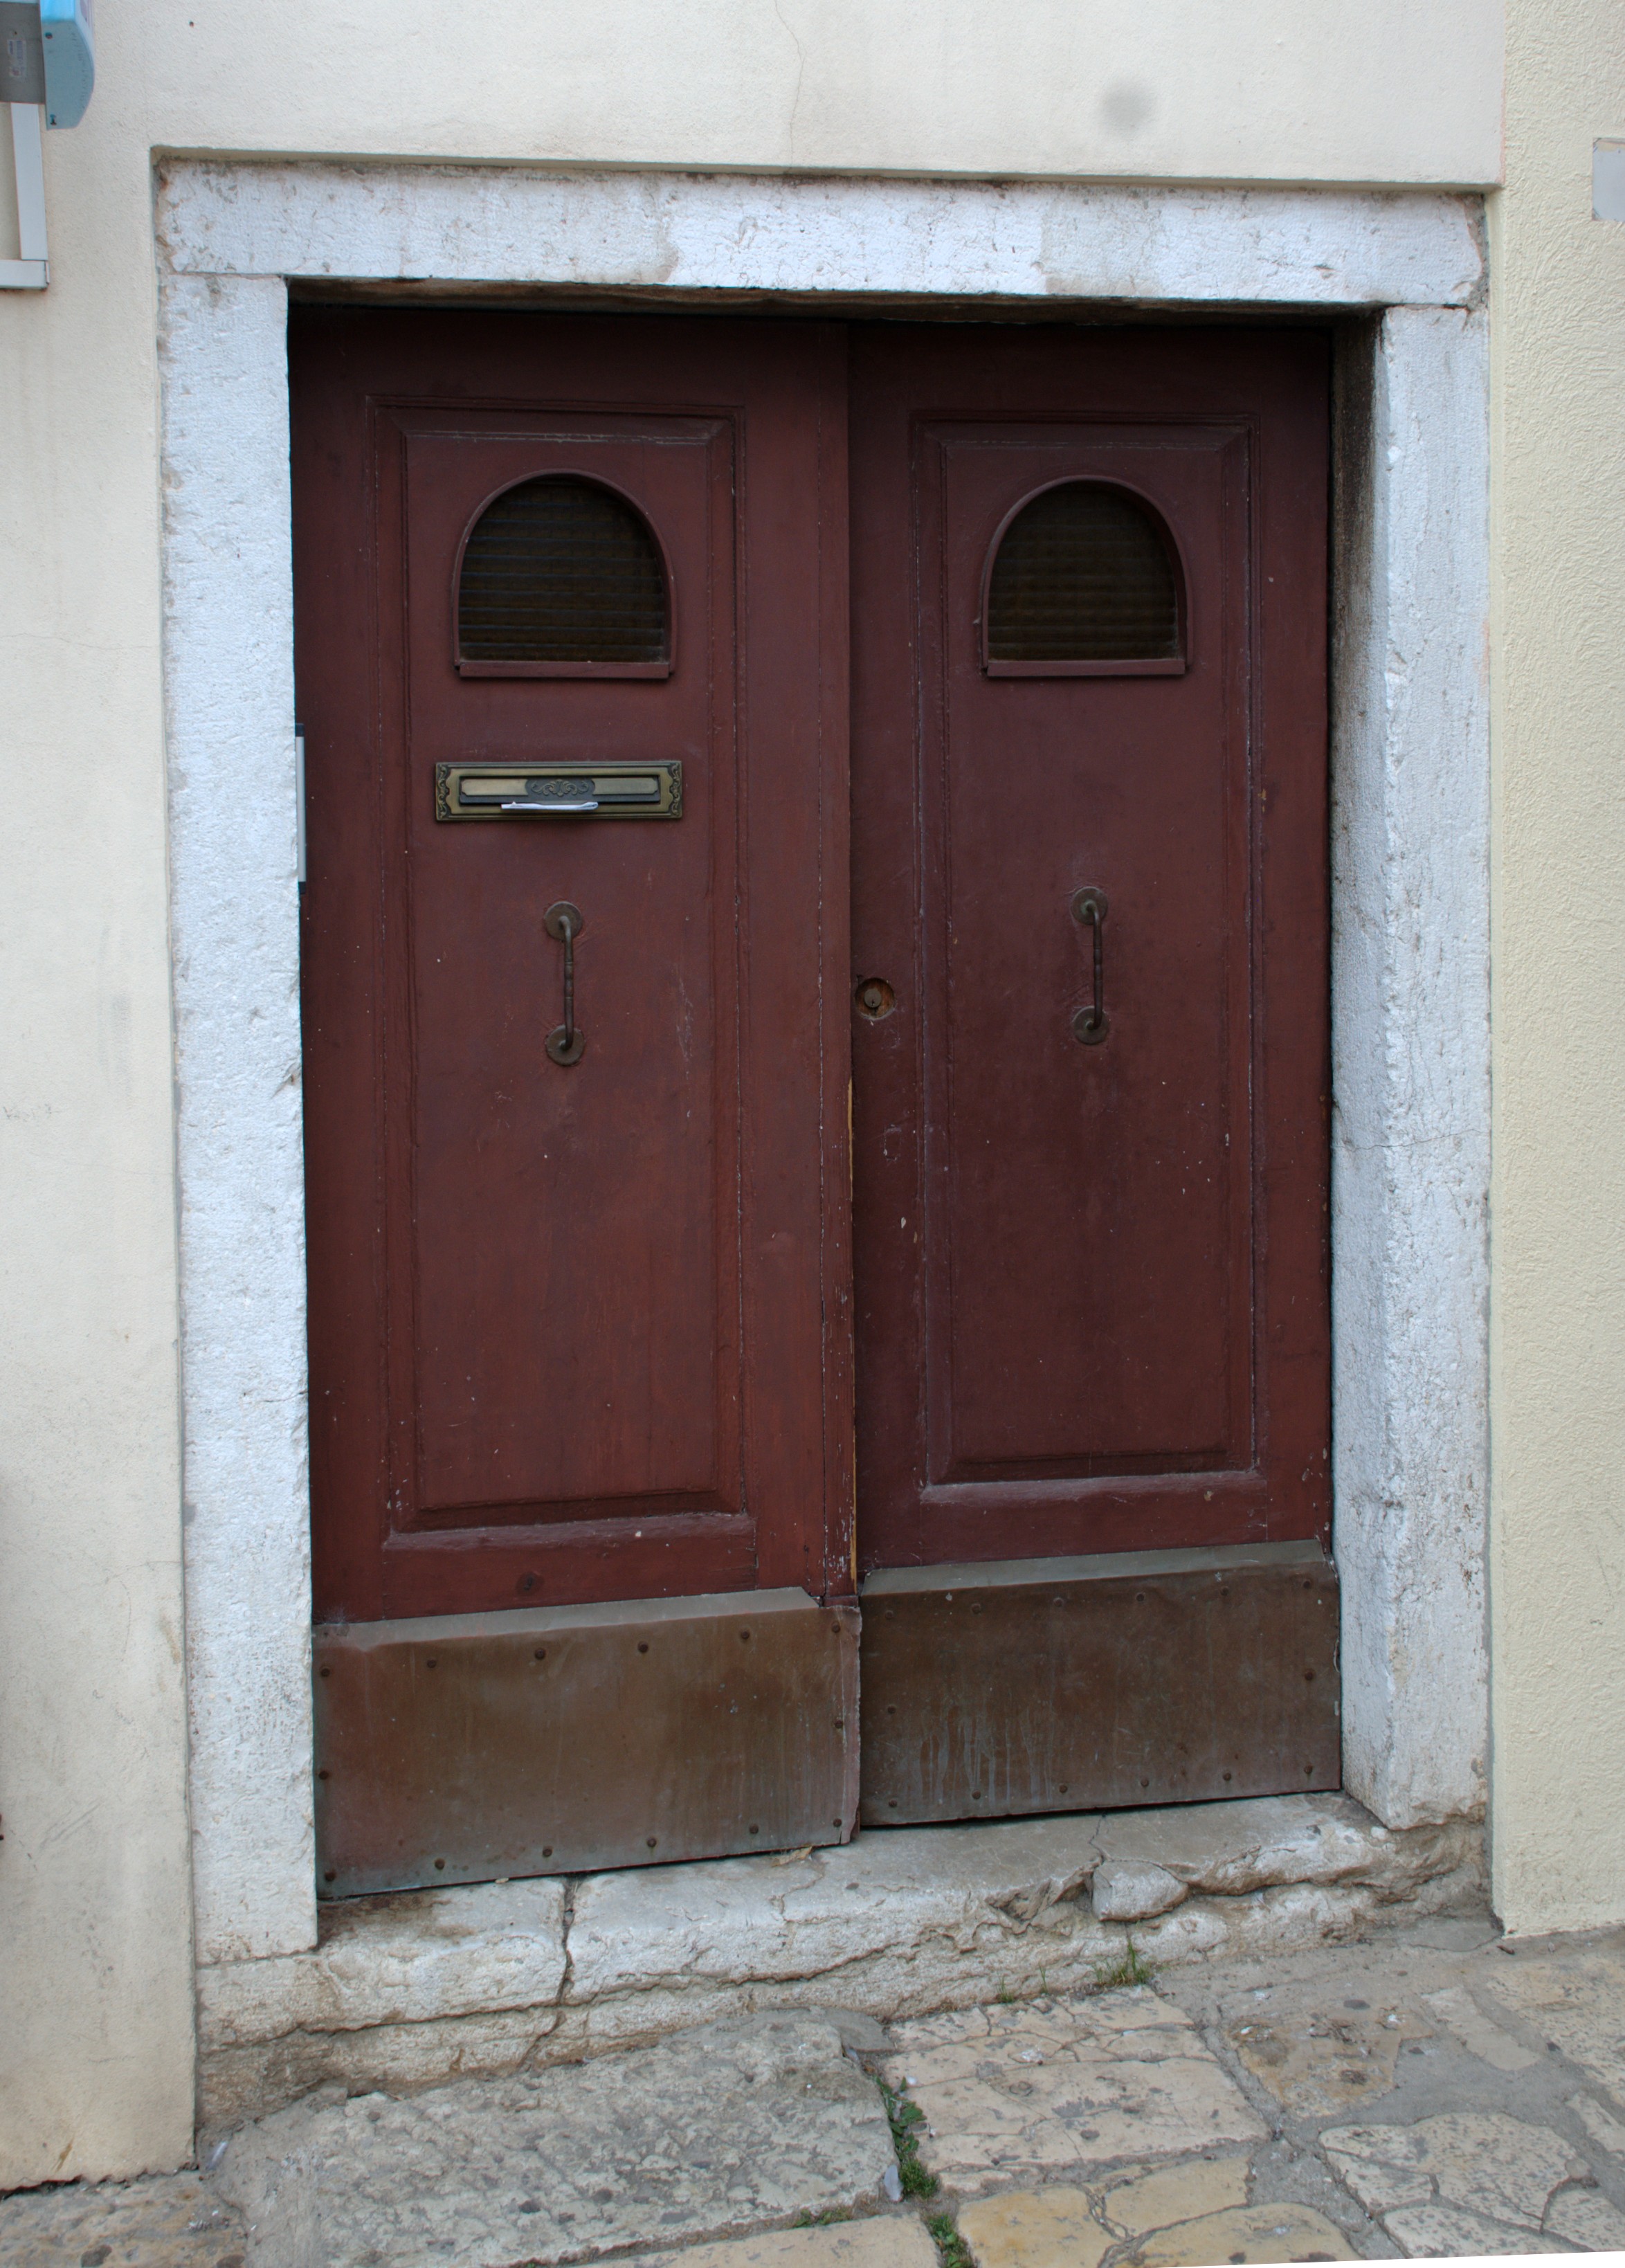
house, window, town, city, cityscape, europe, red, facade, door, croatia, istria, adriatic, rovigno, rovinj, jadran, istra